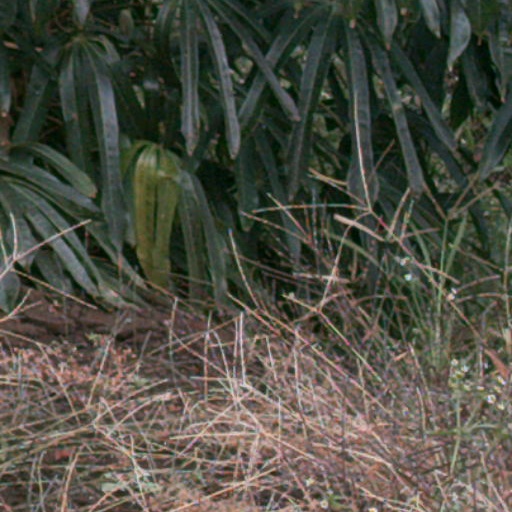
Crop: cassava